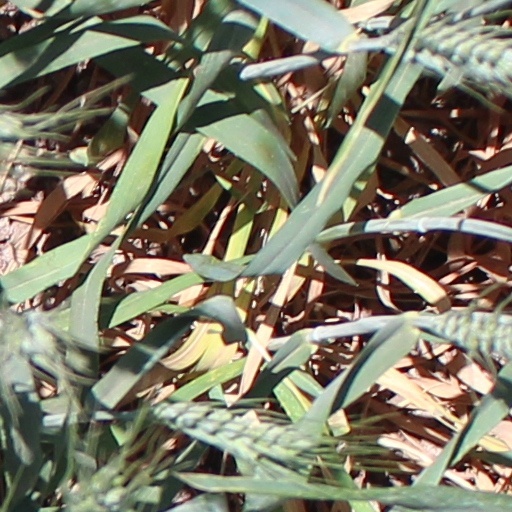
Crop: wheat